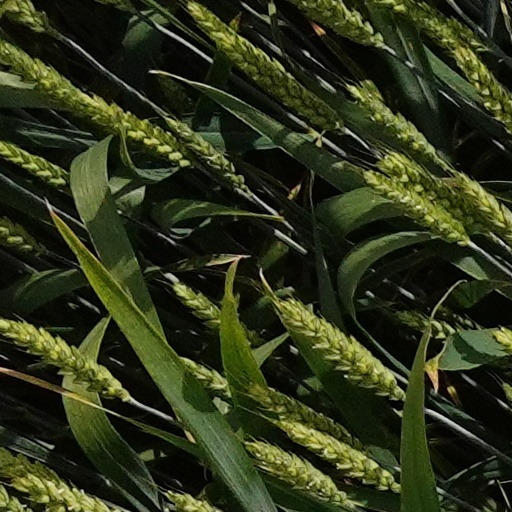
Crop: wheat